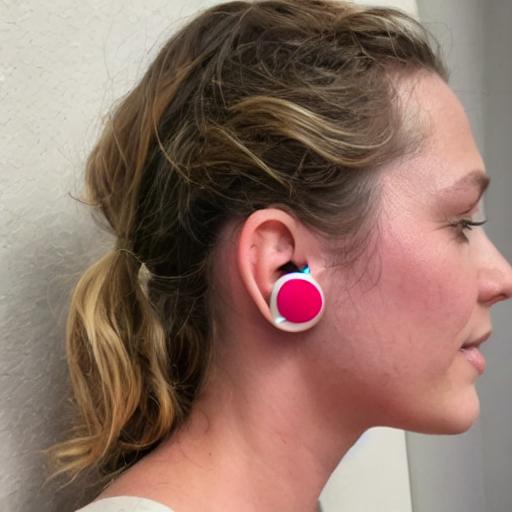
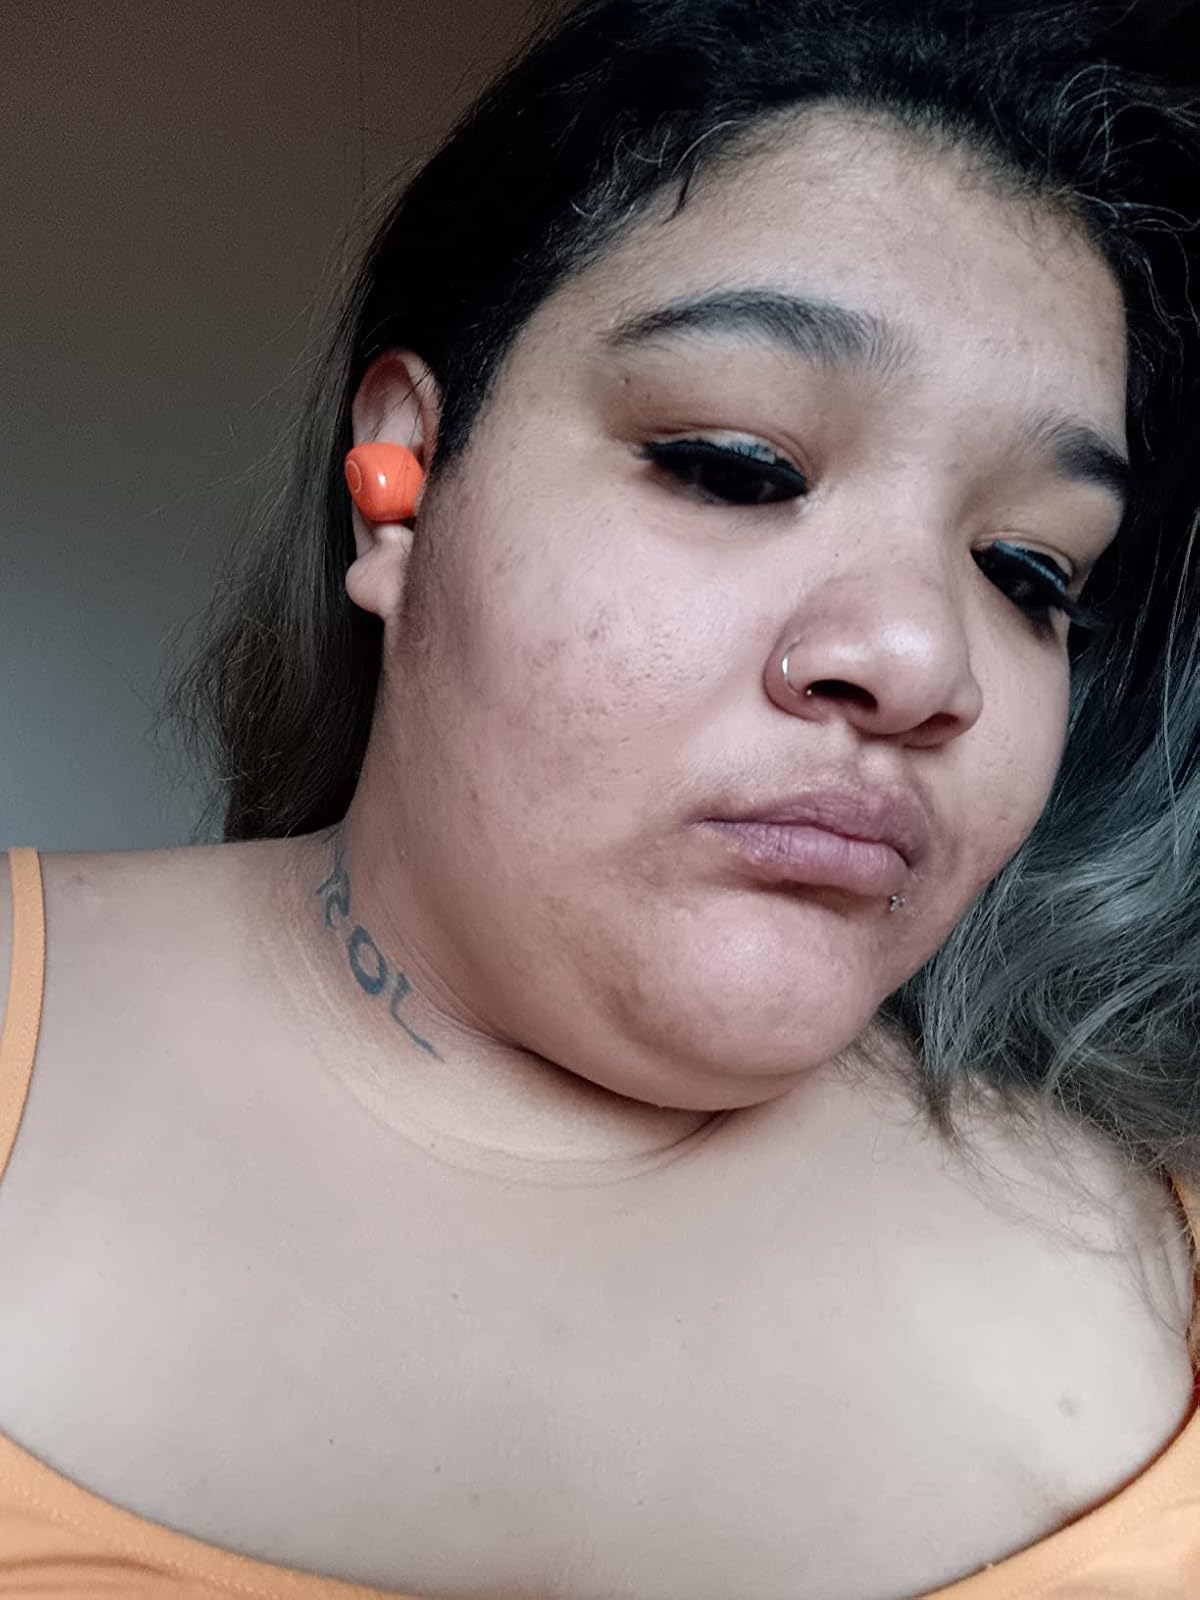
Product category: earbuds
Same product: no